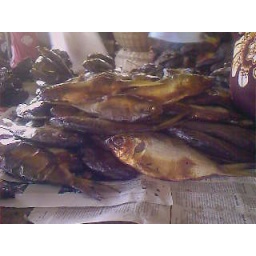
The fish in the market